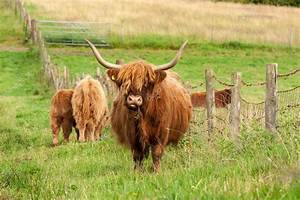
Label: cow